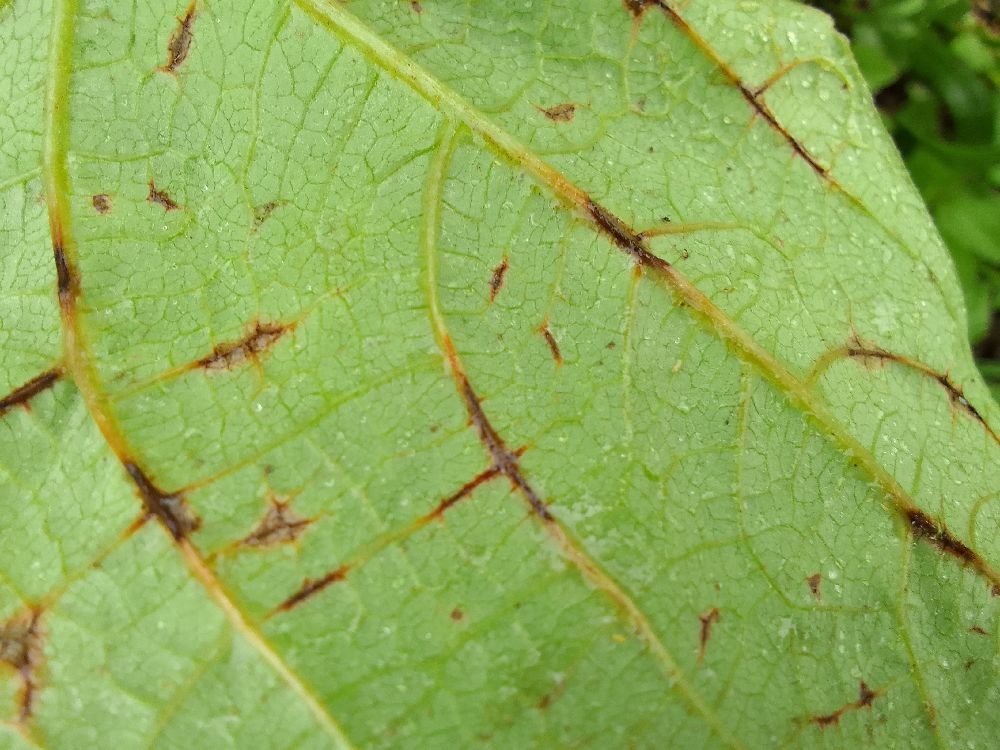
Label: anthracnose